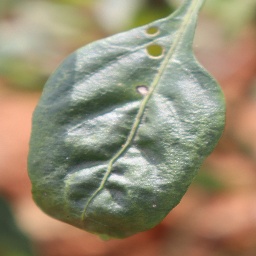
Label: healthy